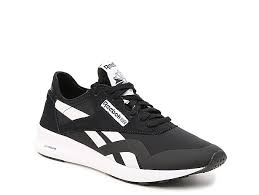
Label: Sneaker